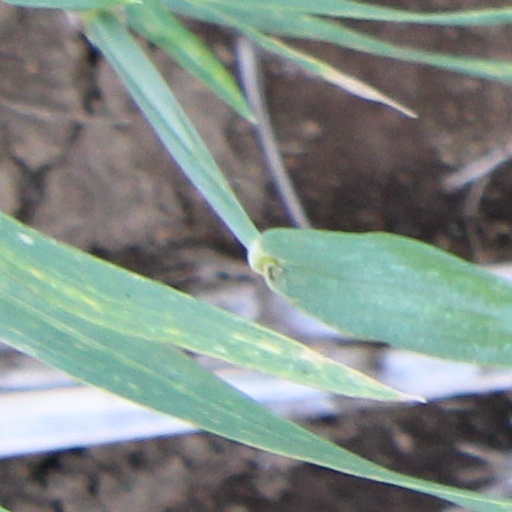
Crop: wheat